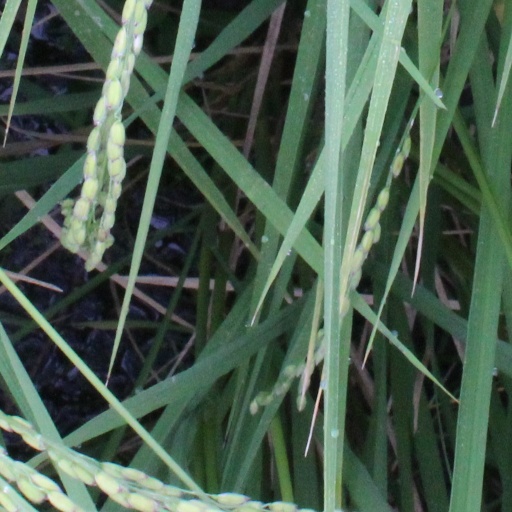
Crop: rice